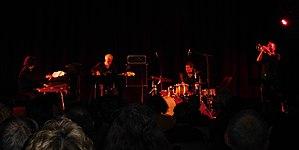
«
Éric Échampard, né le 24 décembre 1970 à Bourg-en-Bresse, est un batteur et compositeur français de jazz.